Vikos–Aoös National Park

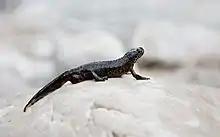
The Alpine newt stands on a rocky surface.

The Vikos–Aoös National Park preserves one of the richest mountain and forest ecosystems in terms of wildlife diversity in Greece. Numerous species of large mammals such as wolves, foxes, wild horses, and roe deer are found in the area year-round. Otters and wild cats live around the area of Mt Tymphe, with the latter being quite rare. The Pindus range, of which Vikos–Aoös is part, is home to the endangered brown bear and lynx, and is also the southernmost point of their European habitat. One of the park's special attractions is the existence of the chamois ("Rupicapra rupicapra"), a rare species that lives at higher altitudes far from human activity, especially on the rocky cliffsides of the gorges, for example in "Megas Lakos", a secondary ravine of the Vikos Gorge.